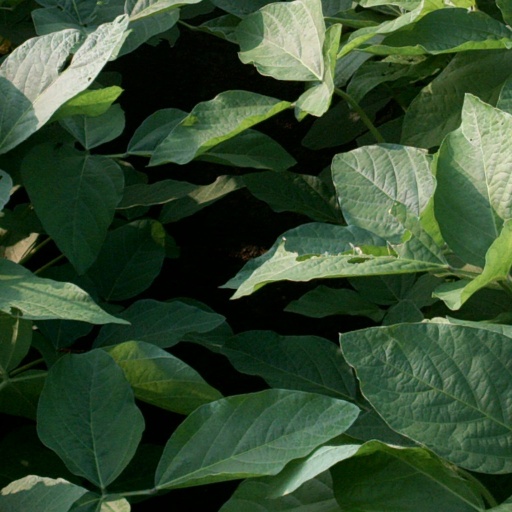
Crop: soybean